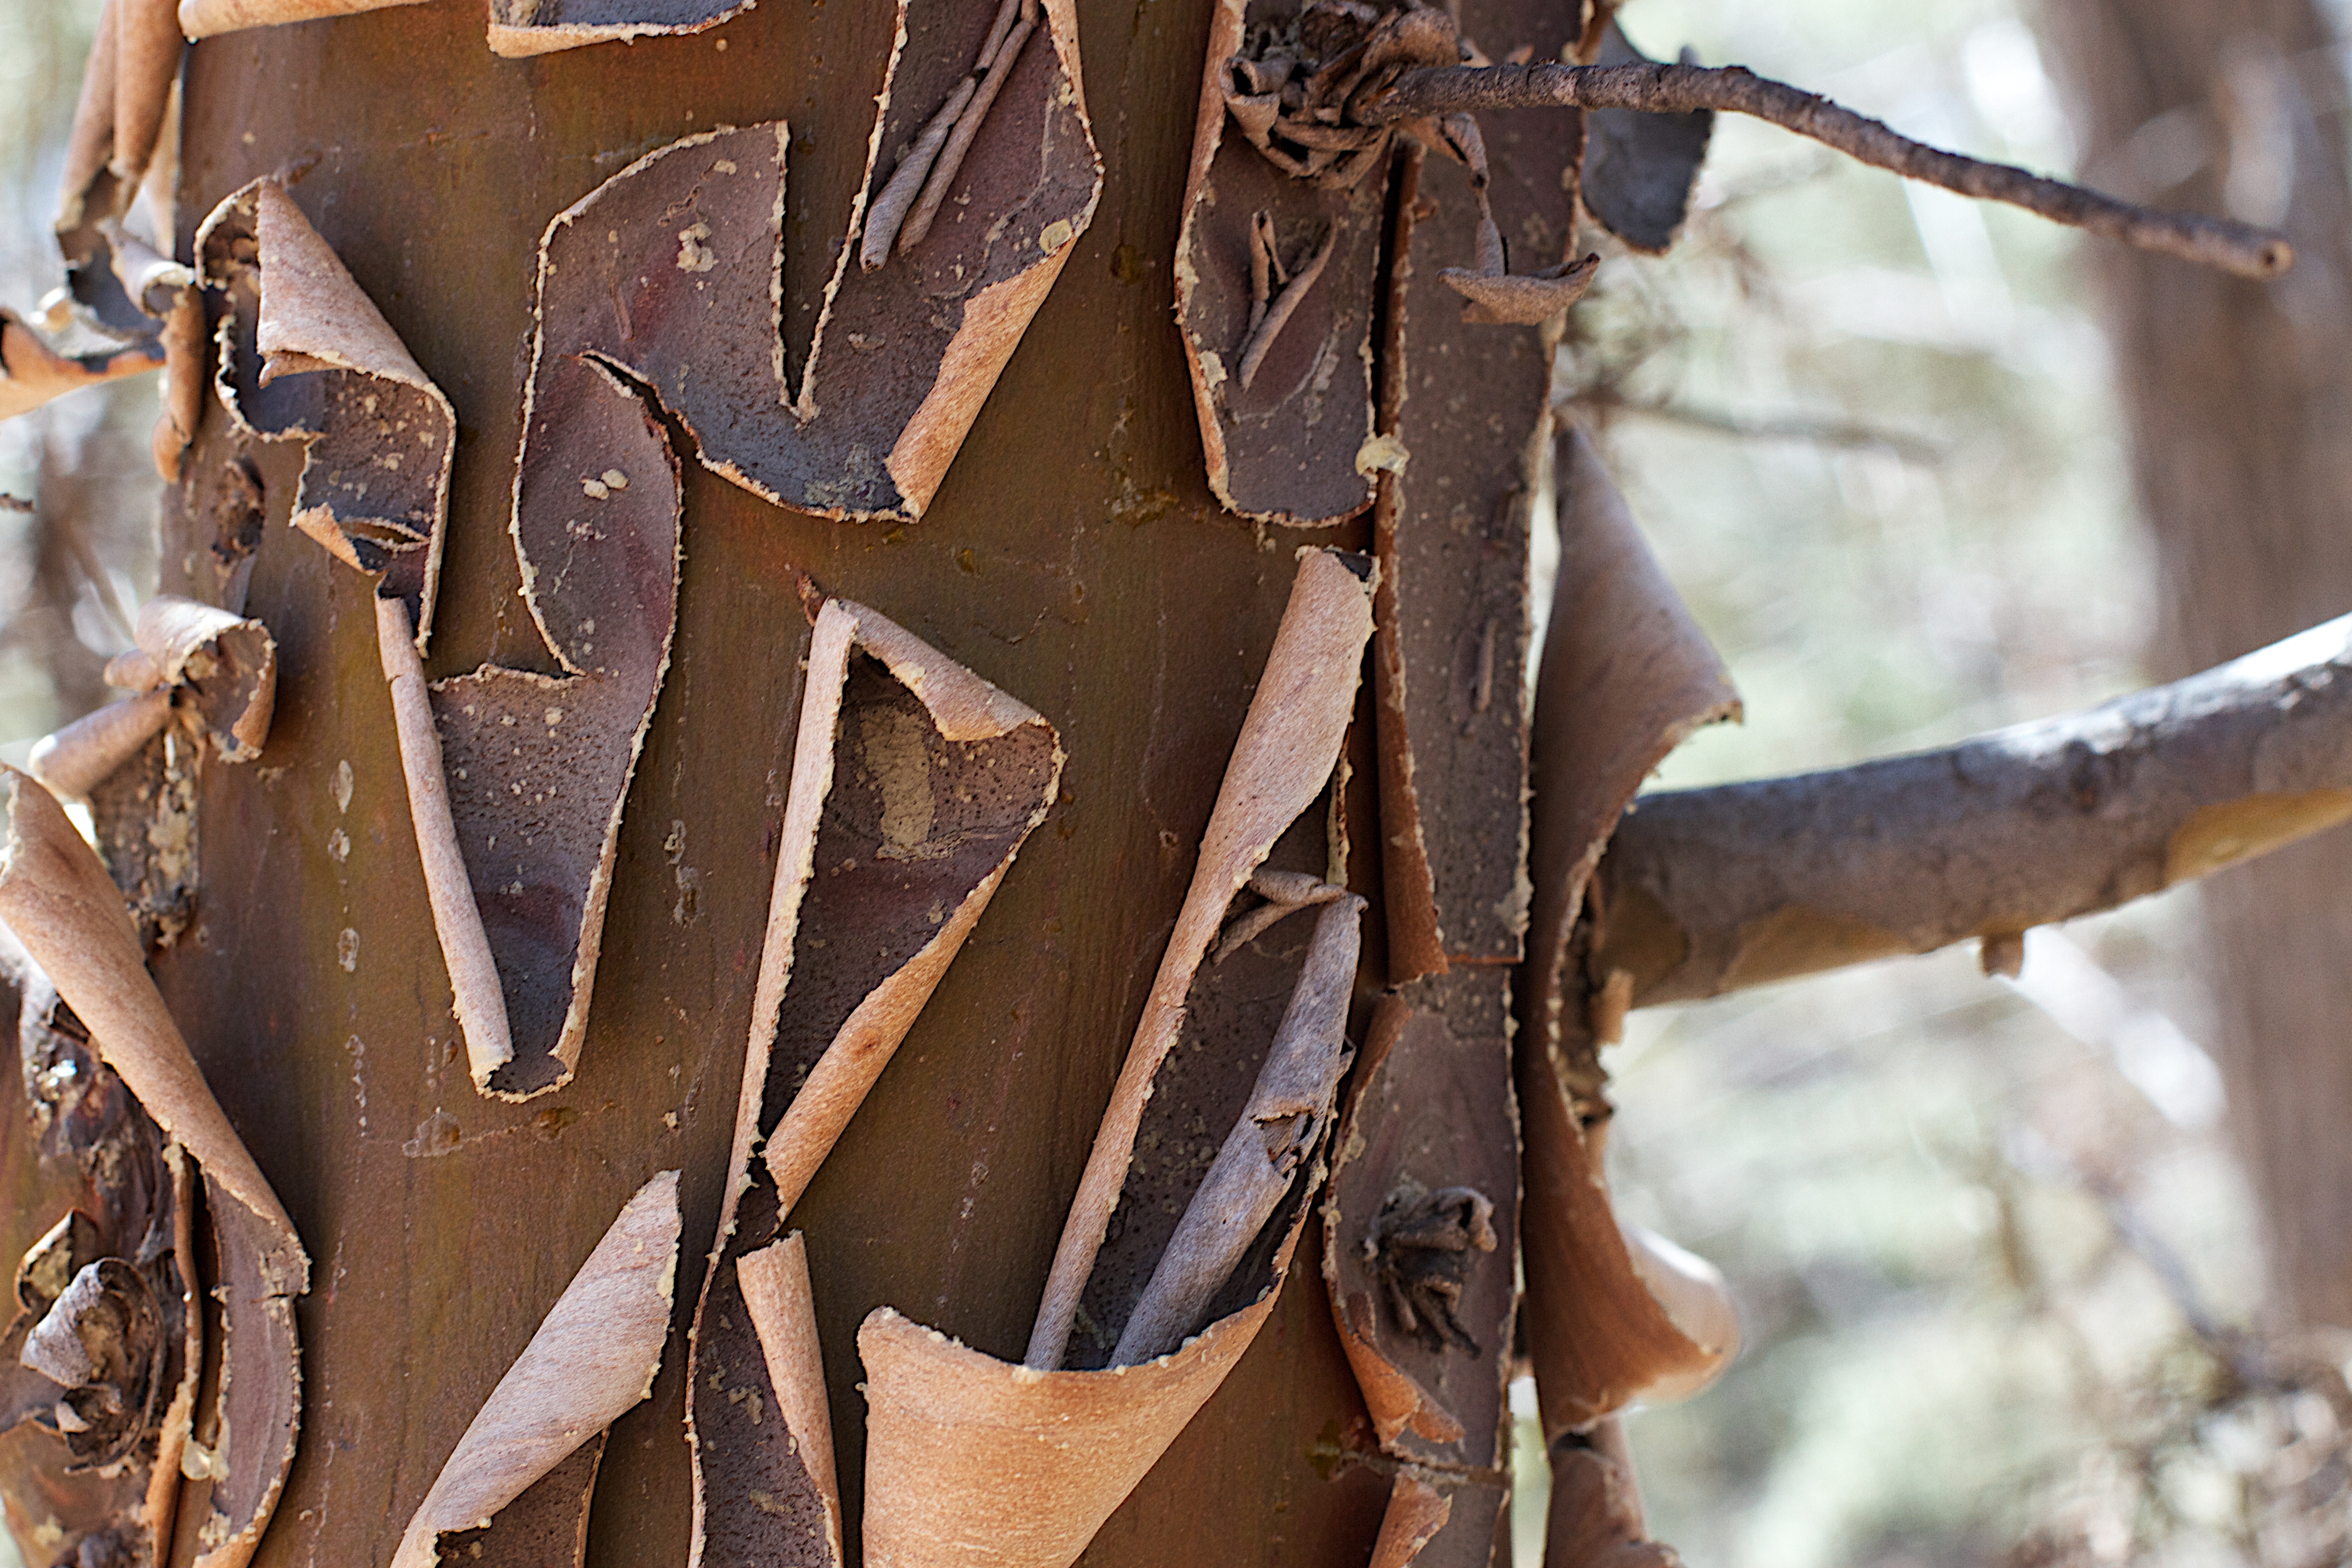
wood, food, spring, sculpture, art, iron, carving, scrap